Silvia Ruffini

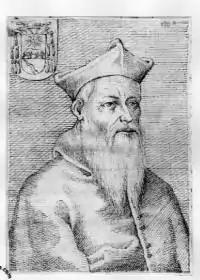
Tiberio Crispo.

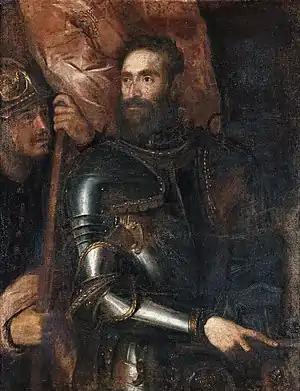
Pier Luigi Farnese by Titian.

Ruffini died on Tuesday 5 December 1561 in Rome, at the age of about 86, and was buried in a family crypt.